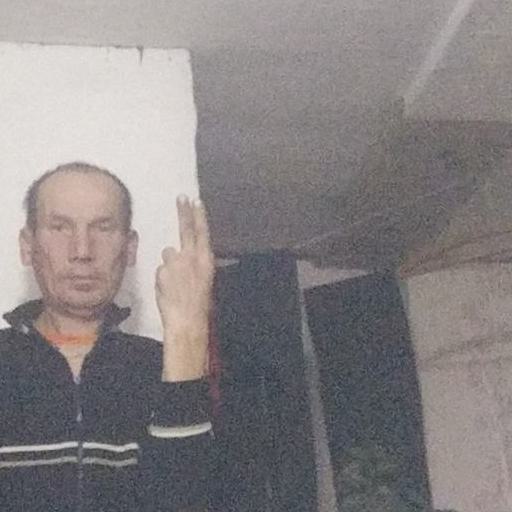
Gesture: two_up_inverted